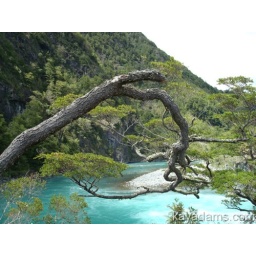
I liked this tree that was sticking out over the water near the Petrohue Falls.